Pearl Lowe

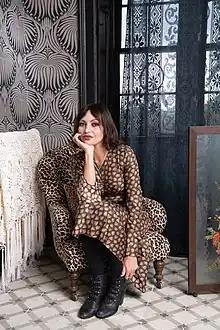
Pearl Lowe photographed at home in Somerset

Pearl Lowe (born Pearl Samantha Lowe; 7 April 1970) is an English fashion and textiles designer and former singer-songwriter.